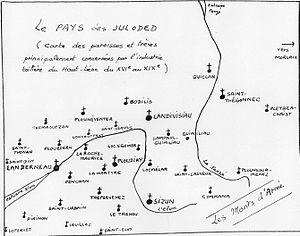
Carte du pays des juloded"" (ou carte des paroisses et trèves concernées par l'industrie toilière du Haut-Léon) du XVIe au XIXe siècle"
Un julod ou julot ou chulot est un terme de la langue bretonne qui désigne des paysans riches, généralement aussi fabricants et marchands de toiles, parfois tanneurs du Haut-Léon, centrés sur le Pays Chelgen, entre le XVIᵉ siècle et le XIXᵉ siècle, et qui ont constitué une véritable caste aristocratique rurale, à l'origine de la création des enclos paroissiaux et dont les descendants sont parfois devenus des responsables politiques.